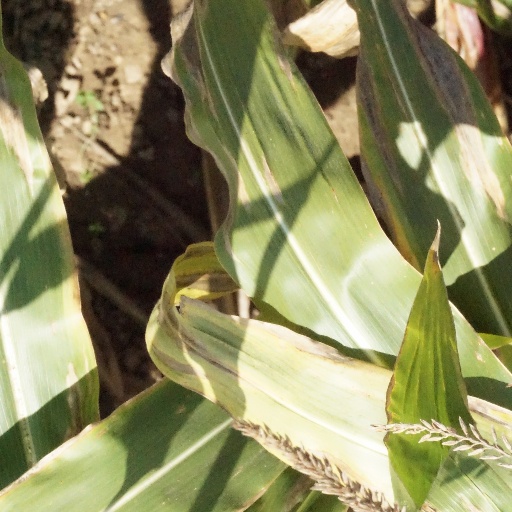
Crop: maize; corn